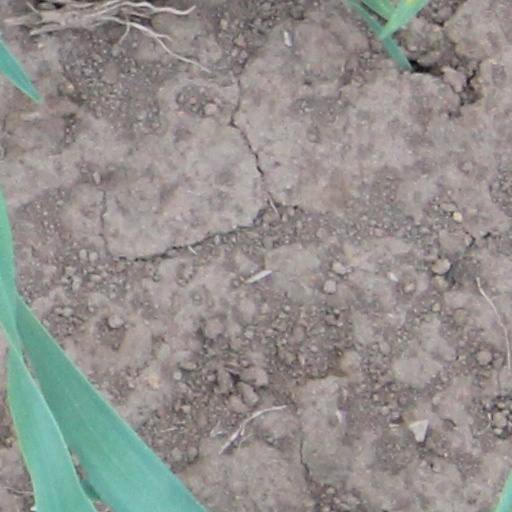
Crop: wheat